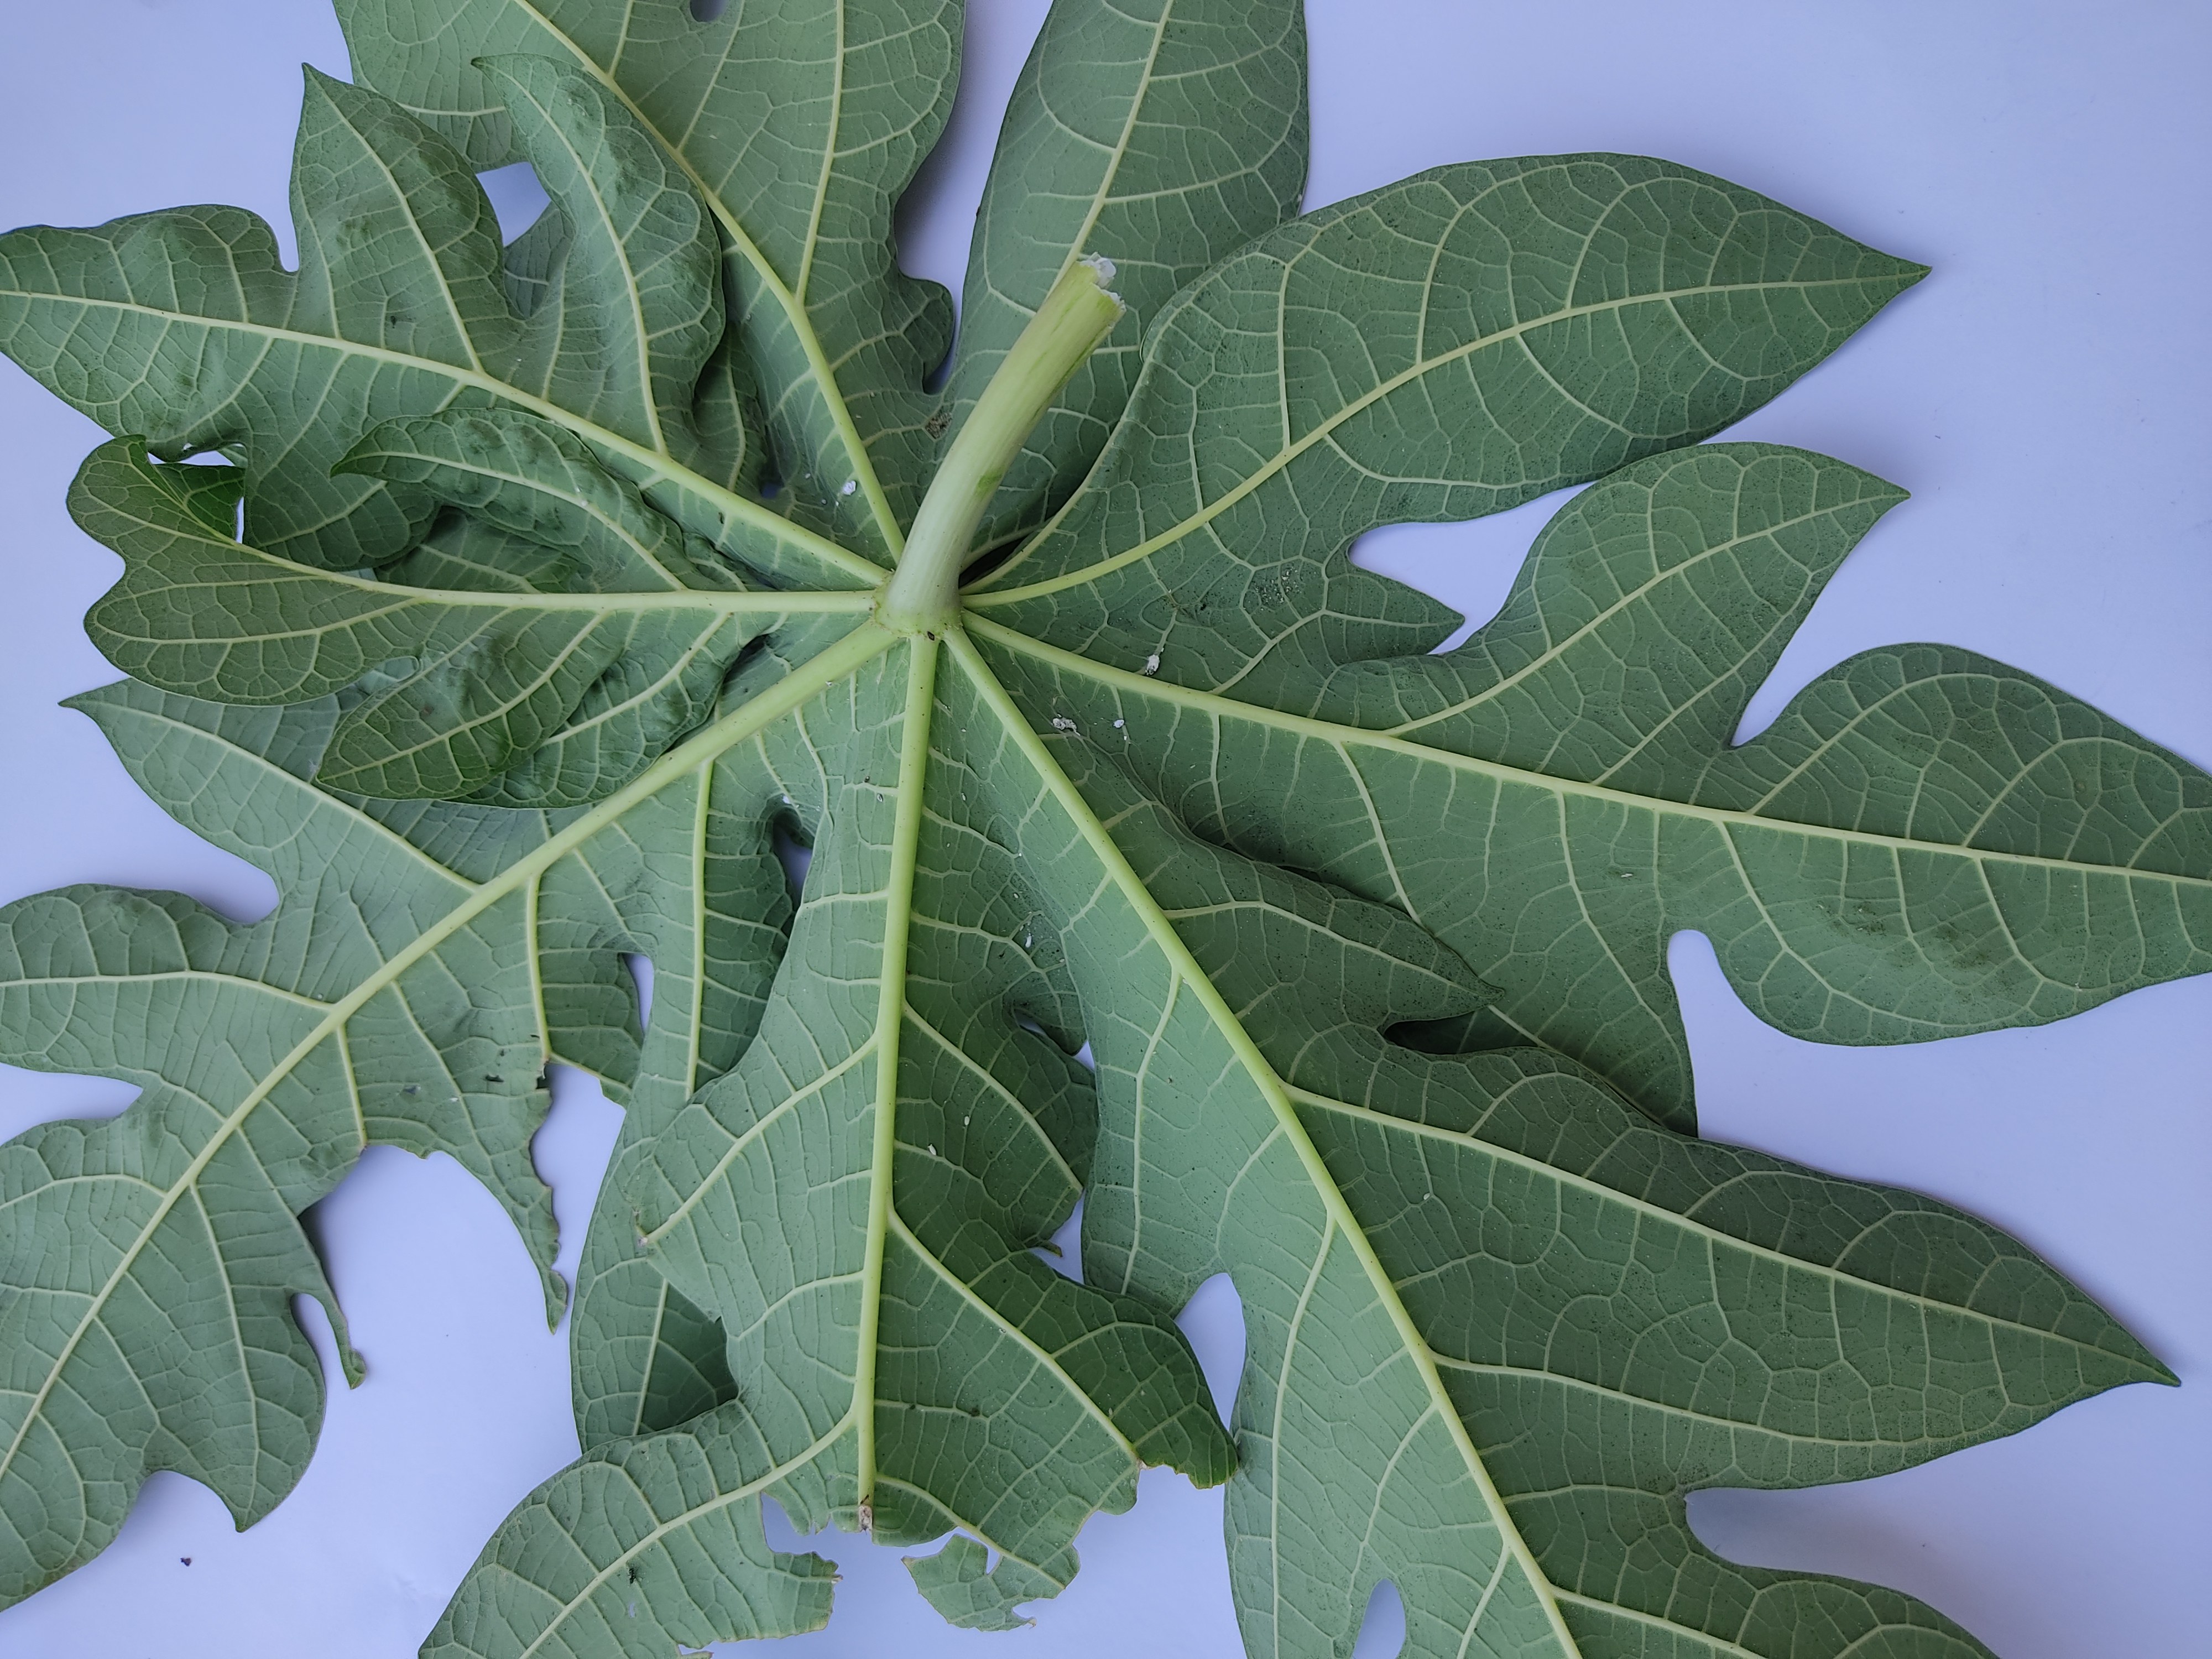
Label: Mealybug